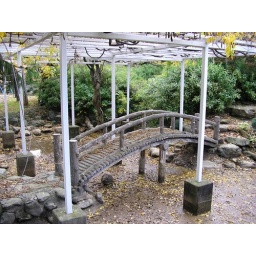
Here's a cute bridge. too bad there's never water under it.